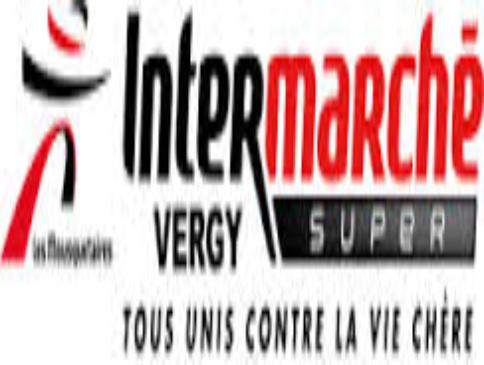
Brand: Intermarche
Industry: Necessities